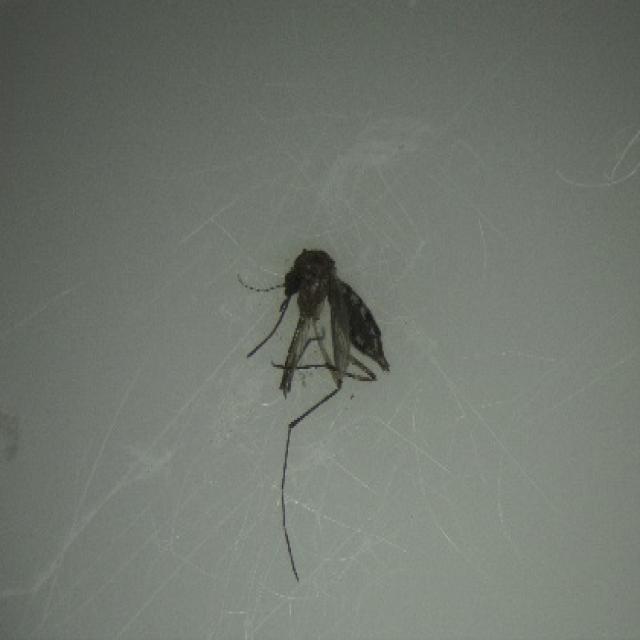
Species: aedes_vexans